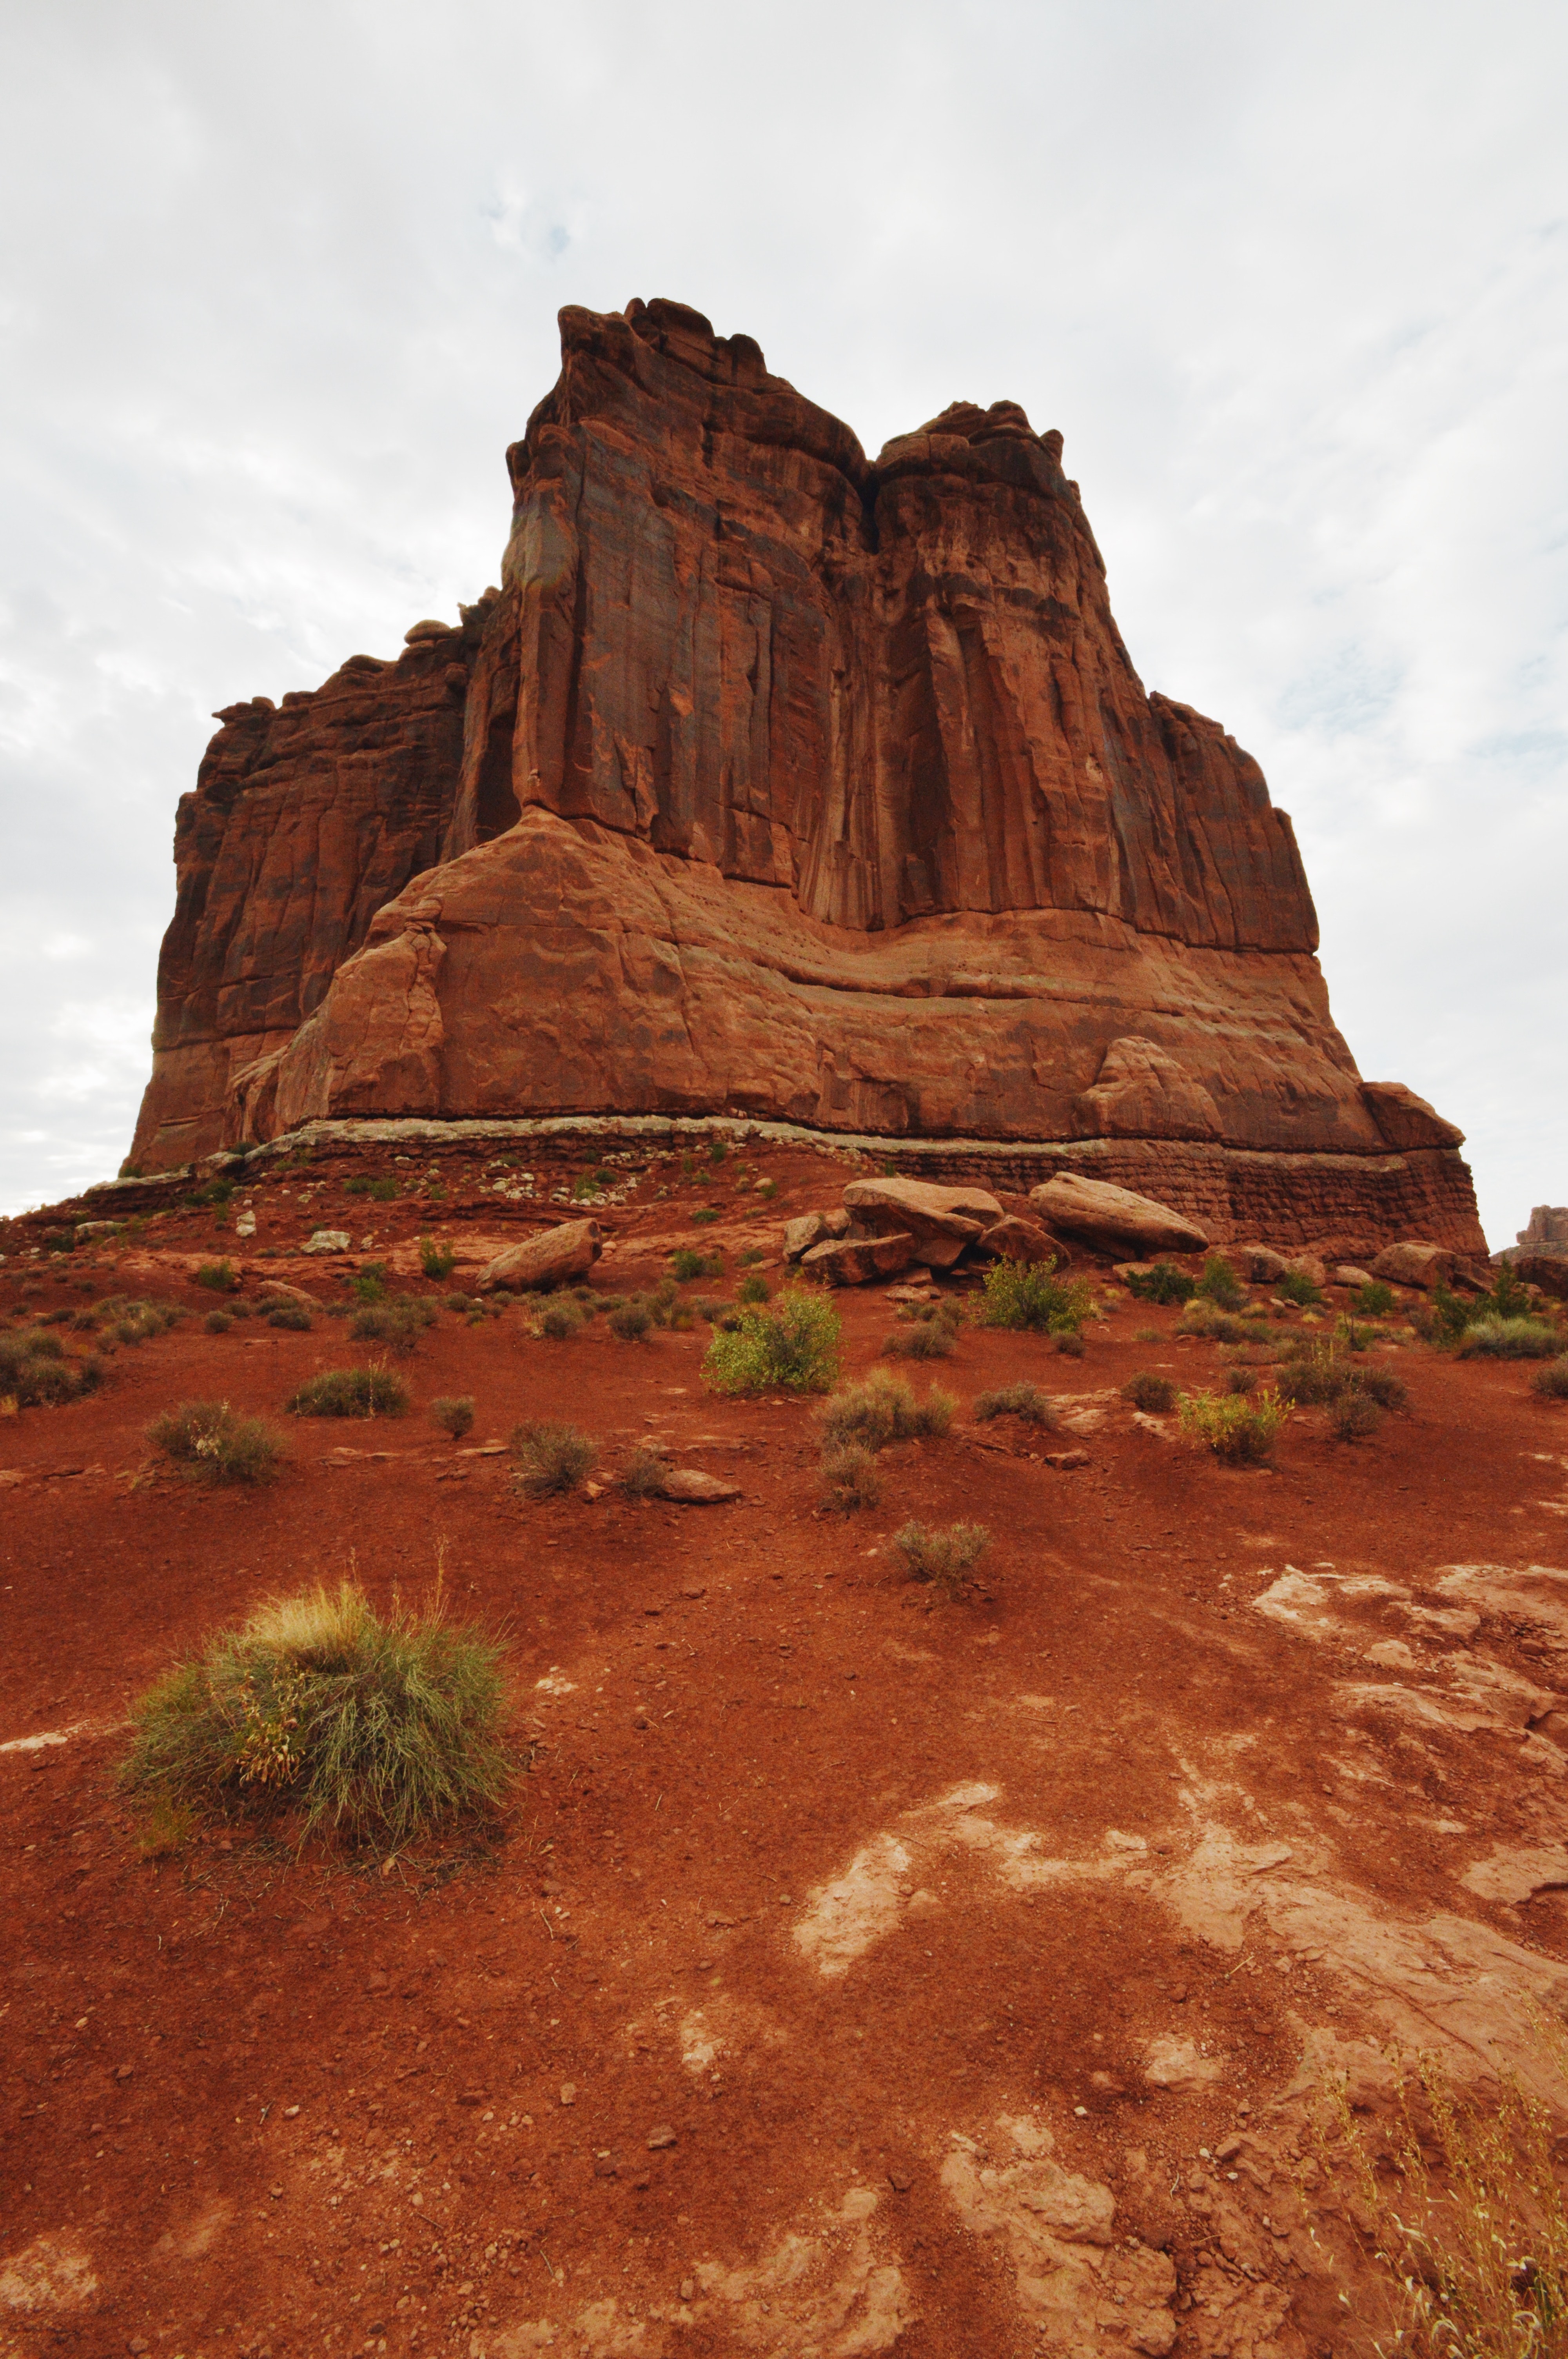
butte, mountainous landforms, rock, formation, natural landscape, outcrop, badlands, geology, wilderness, sky, volcanic plug, national park, mountain, landscape, plateau, escarpment, bedrock, plant community, cliff, hill, geological phenomenon, terrain, soil, intrusion, shrubland, wadi, valley, canyon